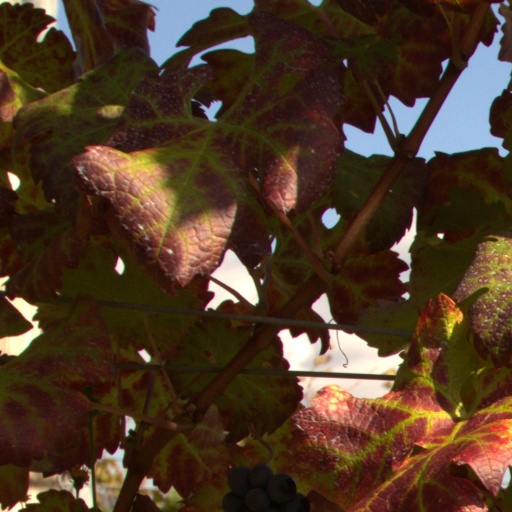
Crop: grape